Montreux Oberland Bernois Railway

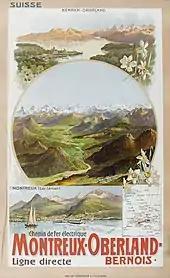
1930s poster

From the very start, the MOB had the character of a mainline railway and, at an early stage, through trains with dining and saloon coaches were introduced. The creation of the "Golden Mountain Pullman Express" in 1931 was unfortunately at a time of world economic crisis and this accounted for its lack of success. The saloon coaches 103–106 built for this train by Compagnie Internationale des Wagons-Lits (CIWL) were sold to the Rhaetian Railway in 1939, where they are still in use (As 1141–44). Two of the original (1913–14 built) coaches have been restored by the MOB and are used for "Chocolate train" services in the summer months, but still regularly find work on the main line "Classic train" services on Sundays throughout the year. The modern successor of this luxury train is the "Golden Pass Panoramic Express", which for the past few years has aroused growing enthusiasm.